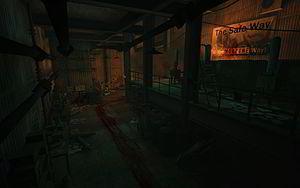
Action du jeu vidéo Killing Floor
Killing Floor est un jeu vidéo de tir à la première personne développé par Tripwire Interactive. Sorti initialement pour Windows le 14 mai 2009 sur la plate-forme de téléchargement Steam, une version boîte ainsi qu'une adaptation pour Mac OS sont commercialisées l'année suivante. Le jeu sort sur Linux en novembre 2012. Une version en réalité virtuelle compatible avec Oculus Rift est prévue.